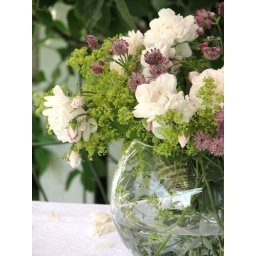
White roses in a bowl